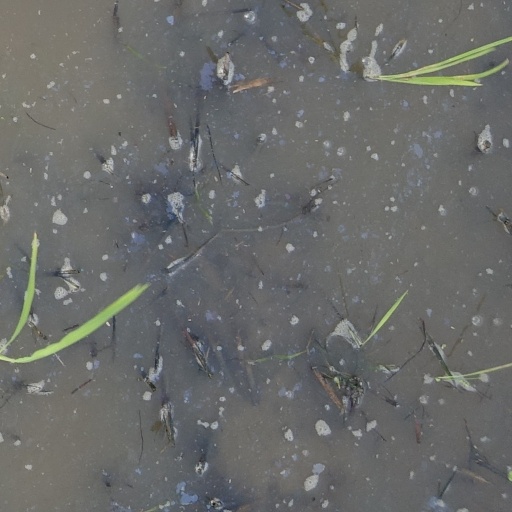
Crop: rice